Shinano-Kawashima Station

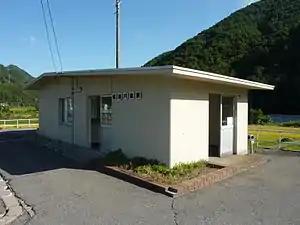
Shinano-Kawashima Station, September 2009

is a railway station in the town of Tatsuno Town, Kamiina District, Nagano Prefecture, Japan, operated by East Japan Railway Company (JR East).